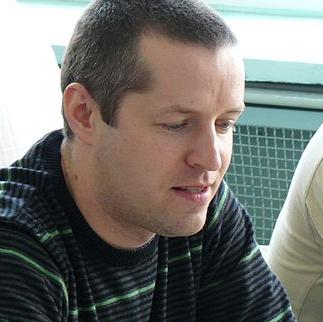
Age: 31